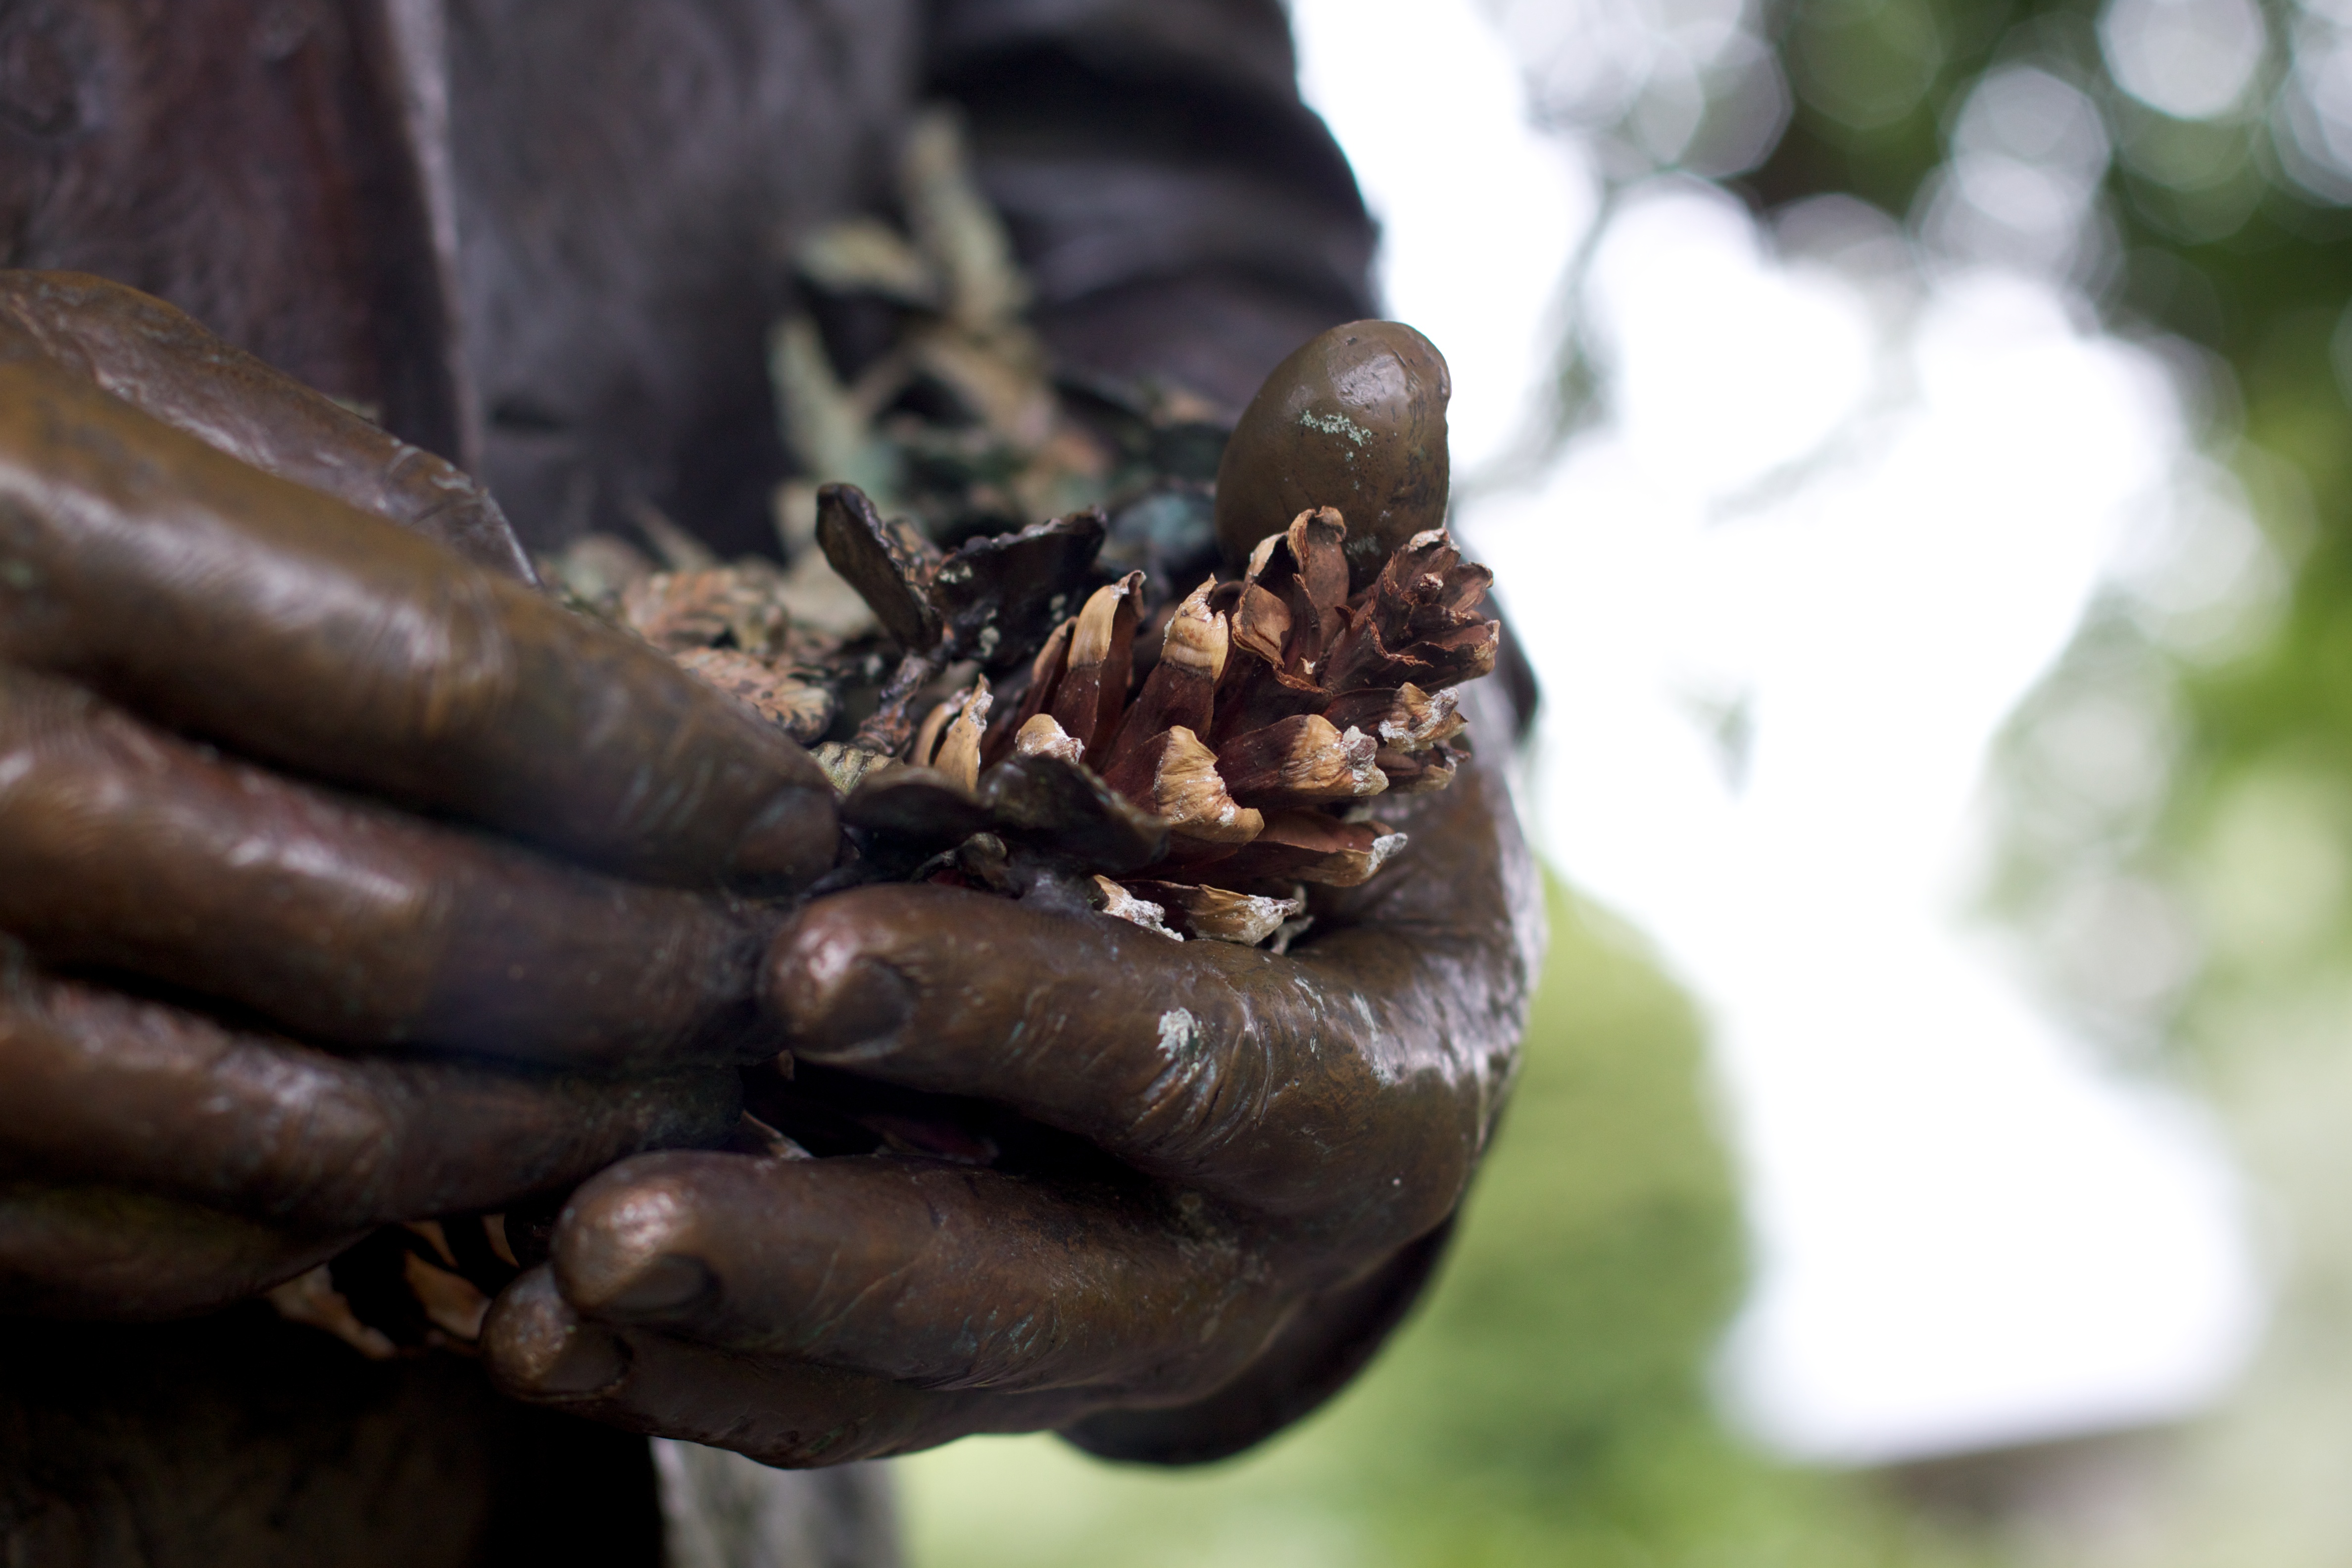
tree, leaf, produce, soil, close up, auodyssey, macro photography